Questo pazzo, pazzo mondo della canzone

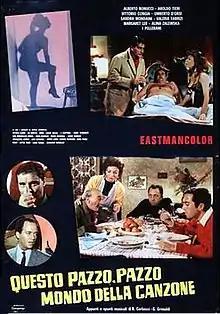

Questo pazzo, pazzo mondo della canzone is a 1965 Italian "musicarello" film written and directed by Bruno Corbucci and Giovanni Grimaldi.